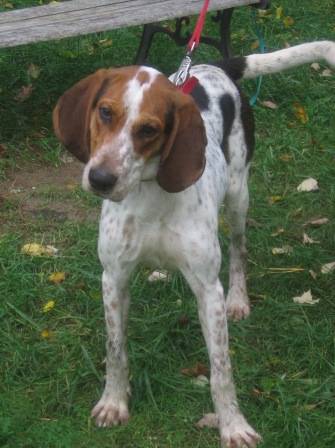
Label: dog